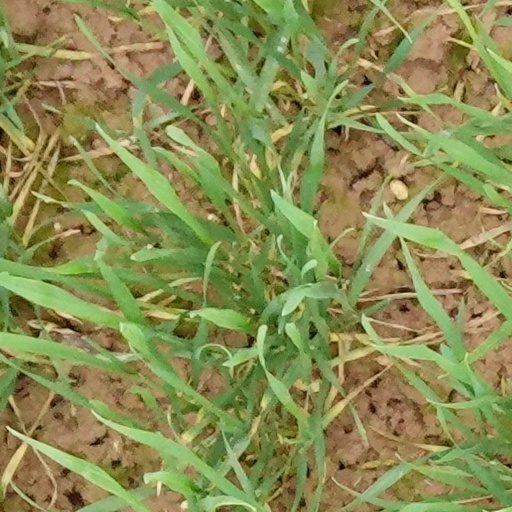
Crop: wheat